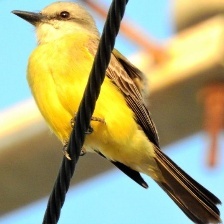
Species: TROPICAL KINGBIRD
Scientific name: TYRANNUS MELANCHOLICUS